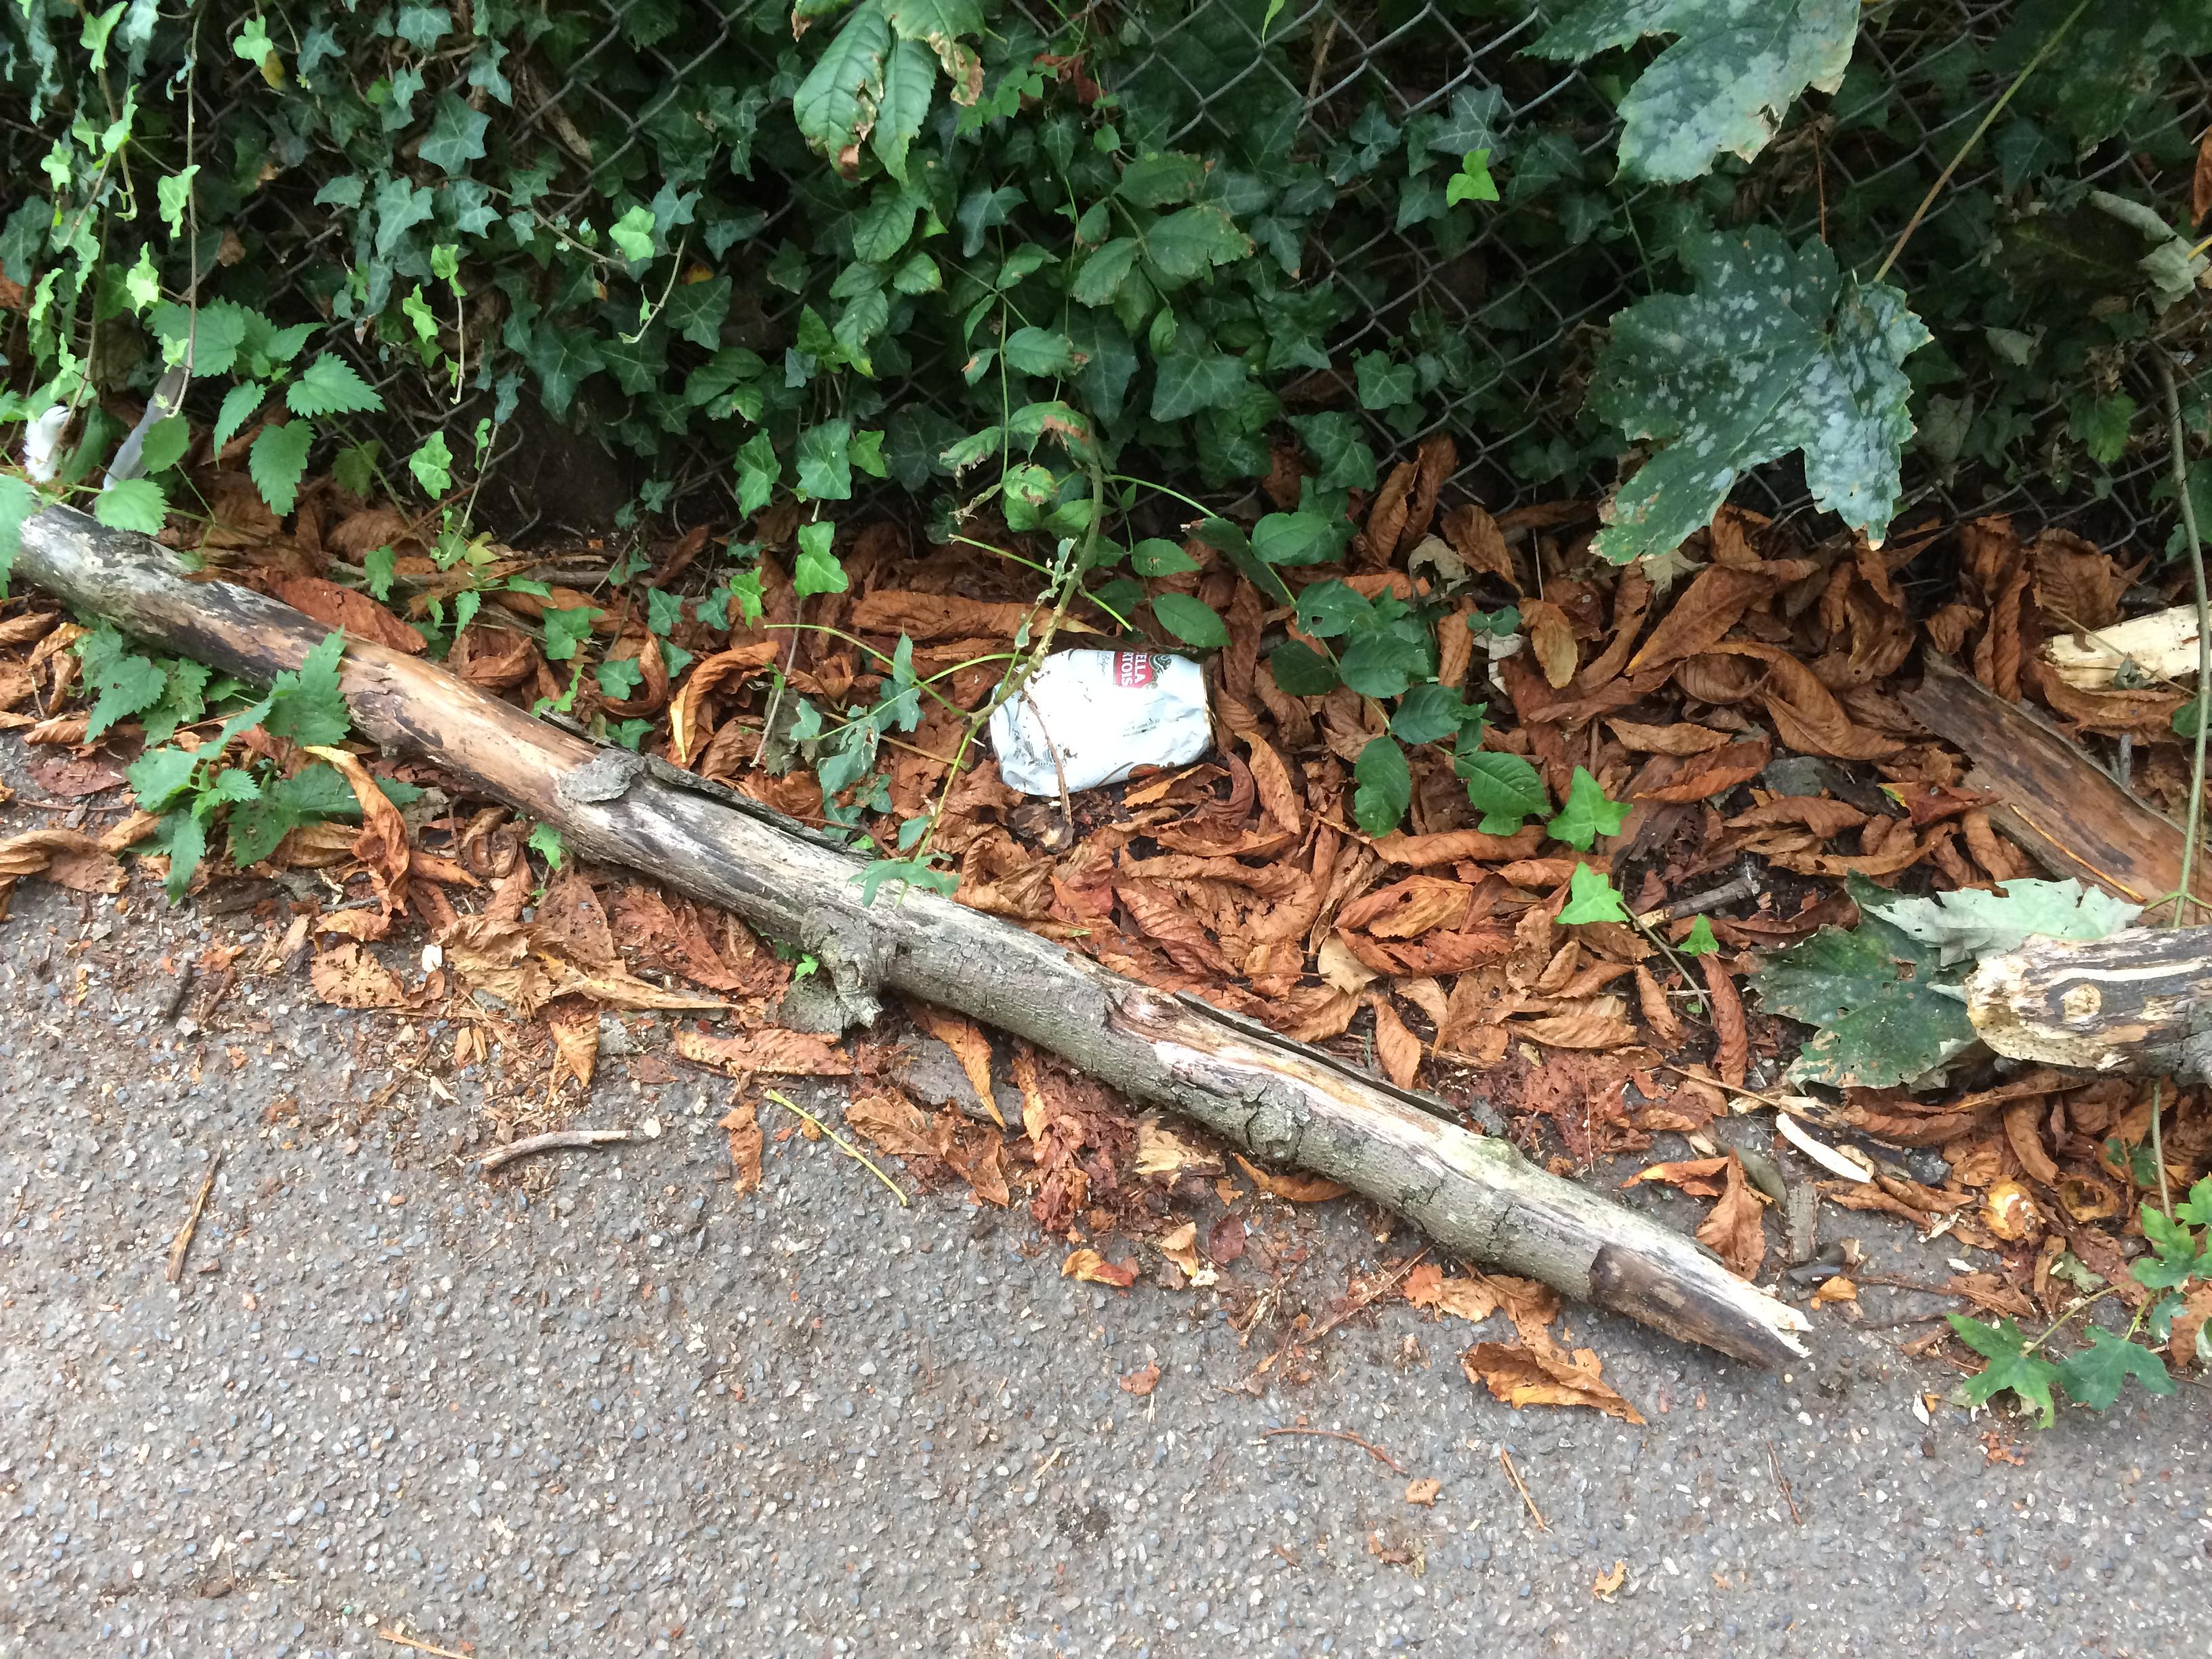
Object: Drink can (Can)